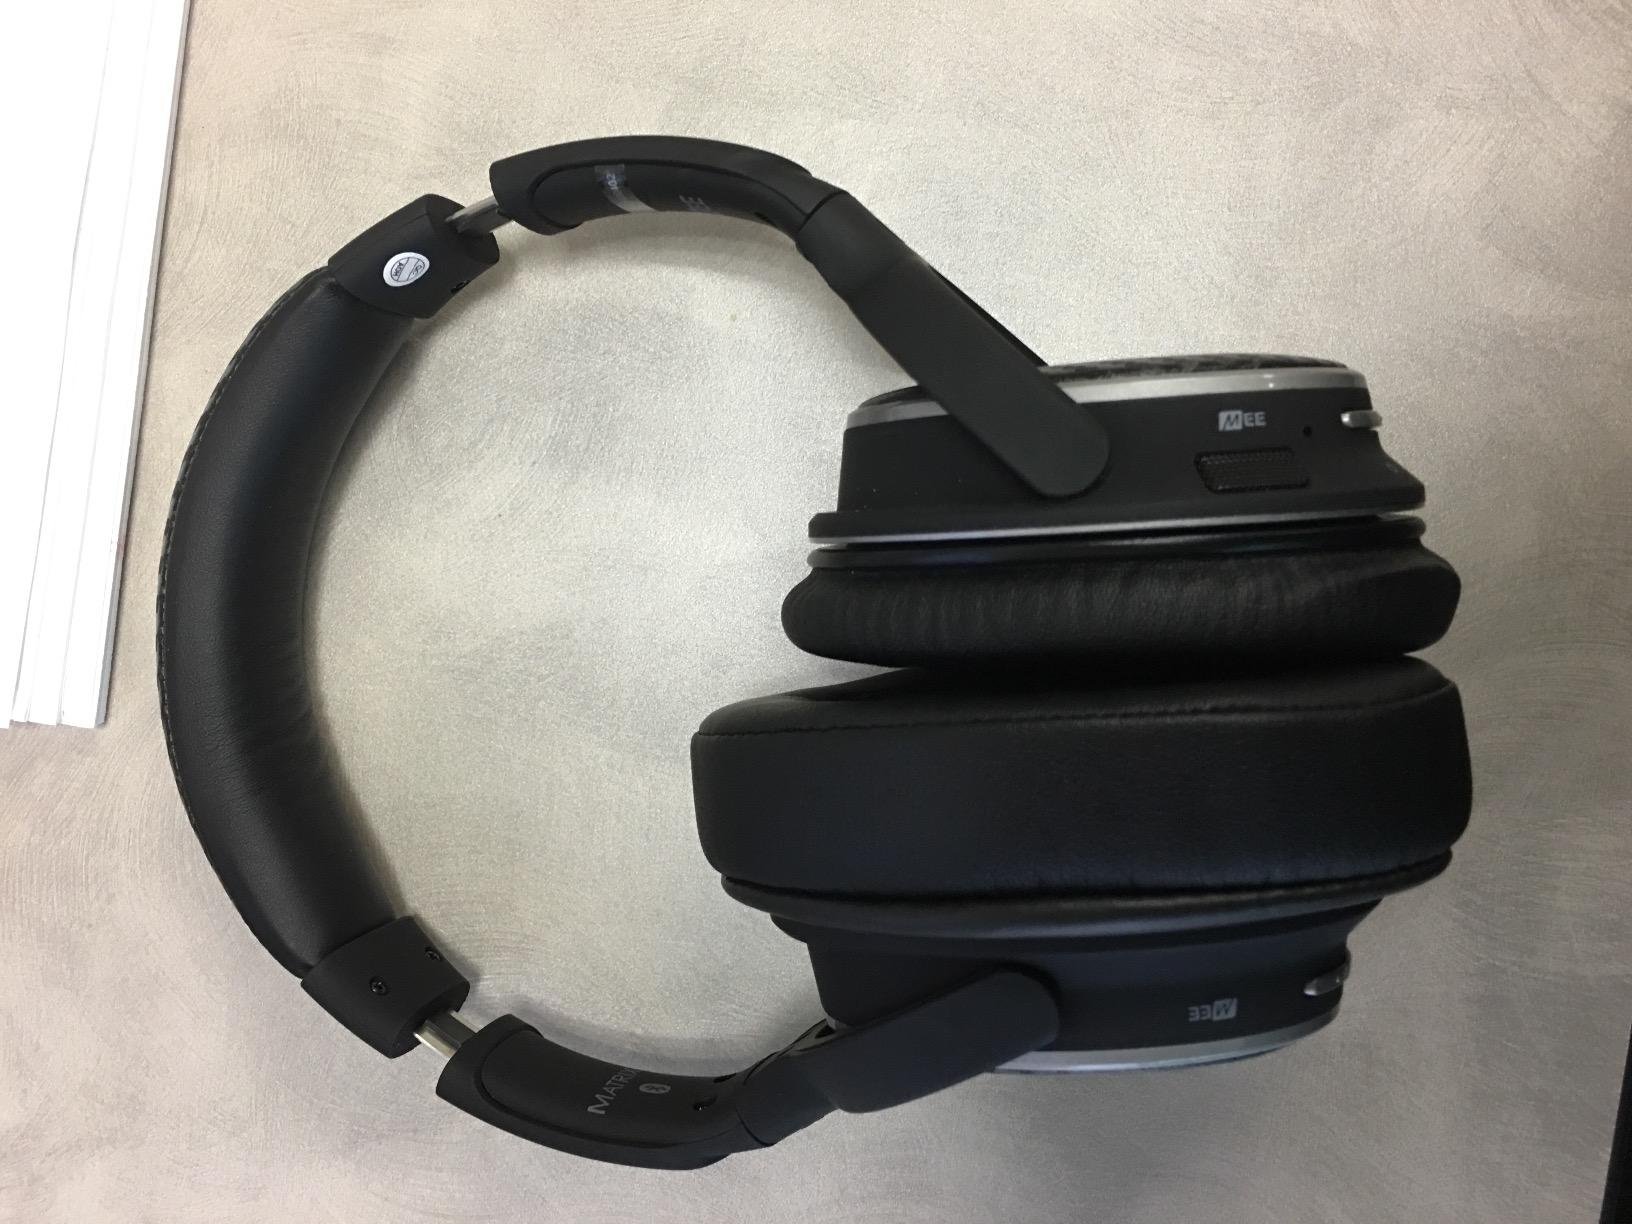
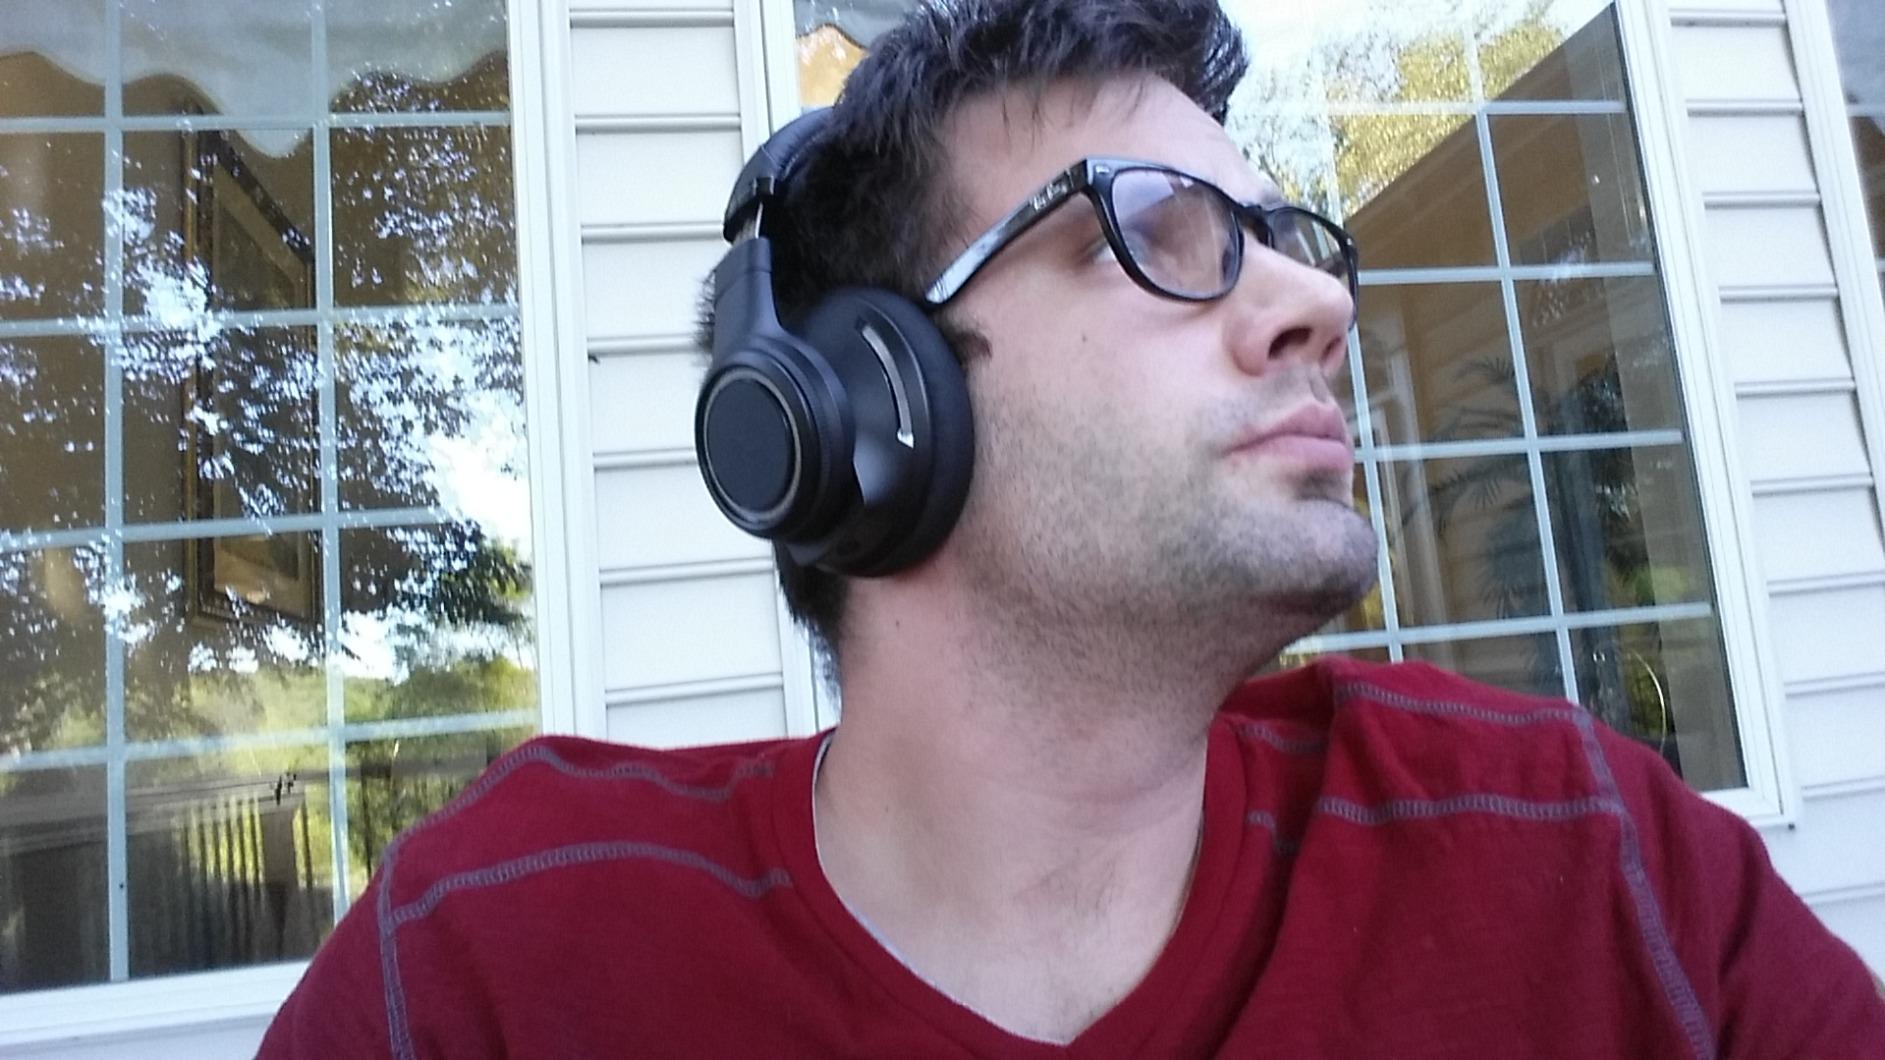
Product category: headphones
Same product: no